Sibudu Cave

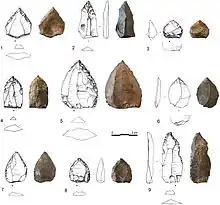
Lithic tools from the cave.

The plant bedding consisted of sedge and other monocotyledons topped with aromatic leaves containing natural insecticidal and larvicidal chemicals. The leaves were all from Cape laurel ("Cryptocarya woodii") which, when crushed, are aromatic and contain traces of α-pyrones, cryptofolione, and goniothalamin, chemicals that have insecticidal and larvicidal properties against, for example, mosquitoes. "Cryptocarya" species are still used extensively in traditional medicine.